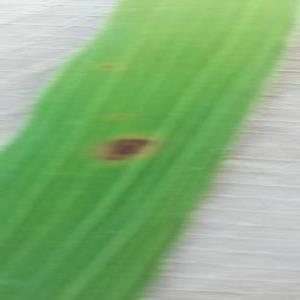
Disease: Brownspot